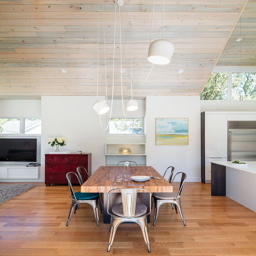
these homeowners had a vision of the house they wanted : contemporary , timeless , and white .